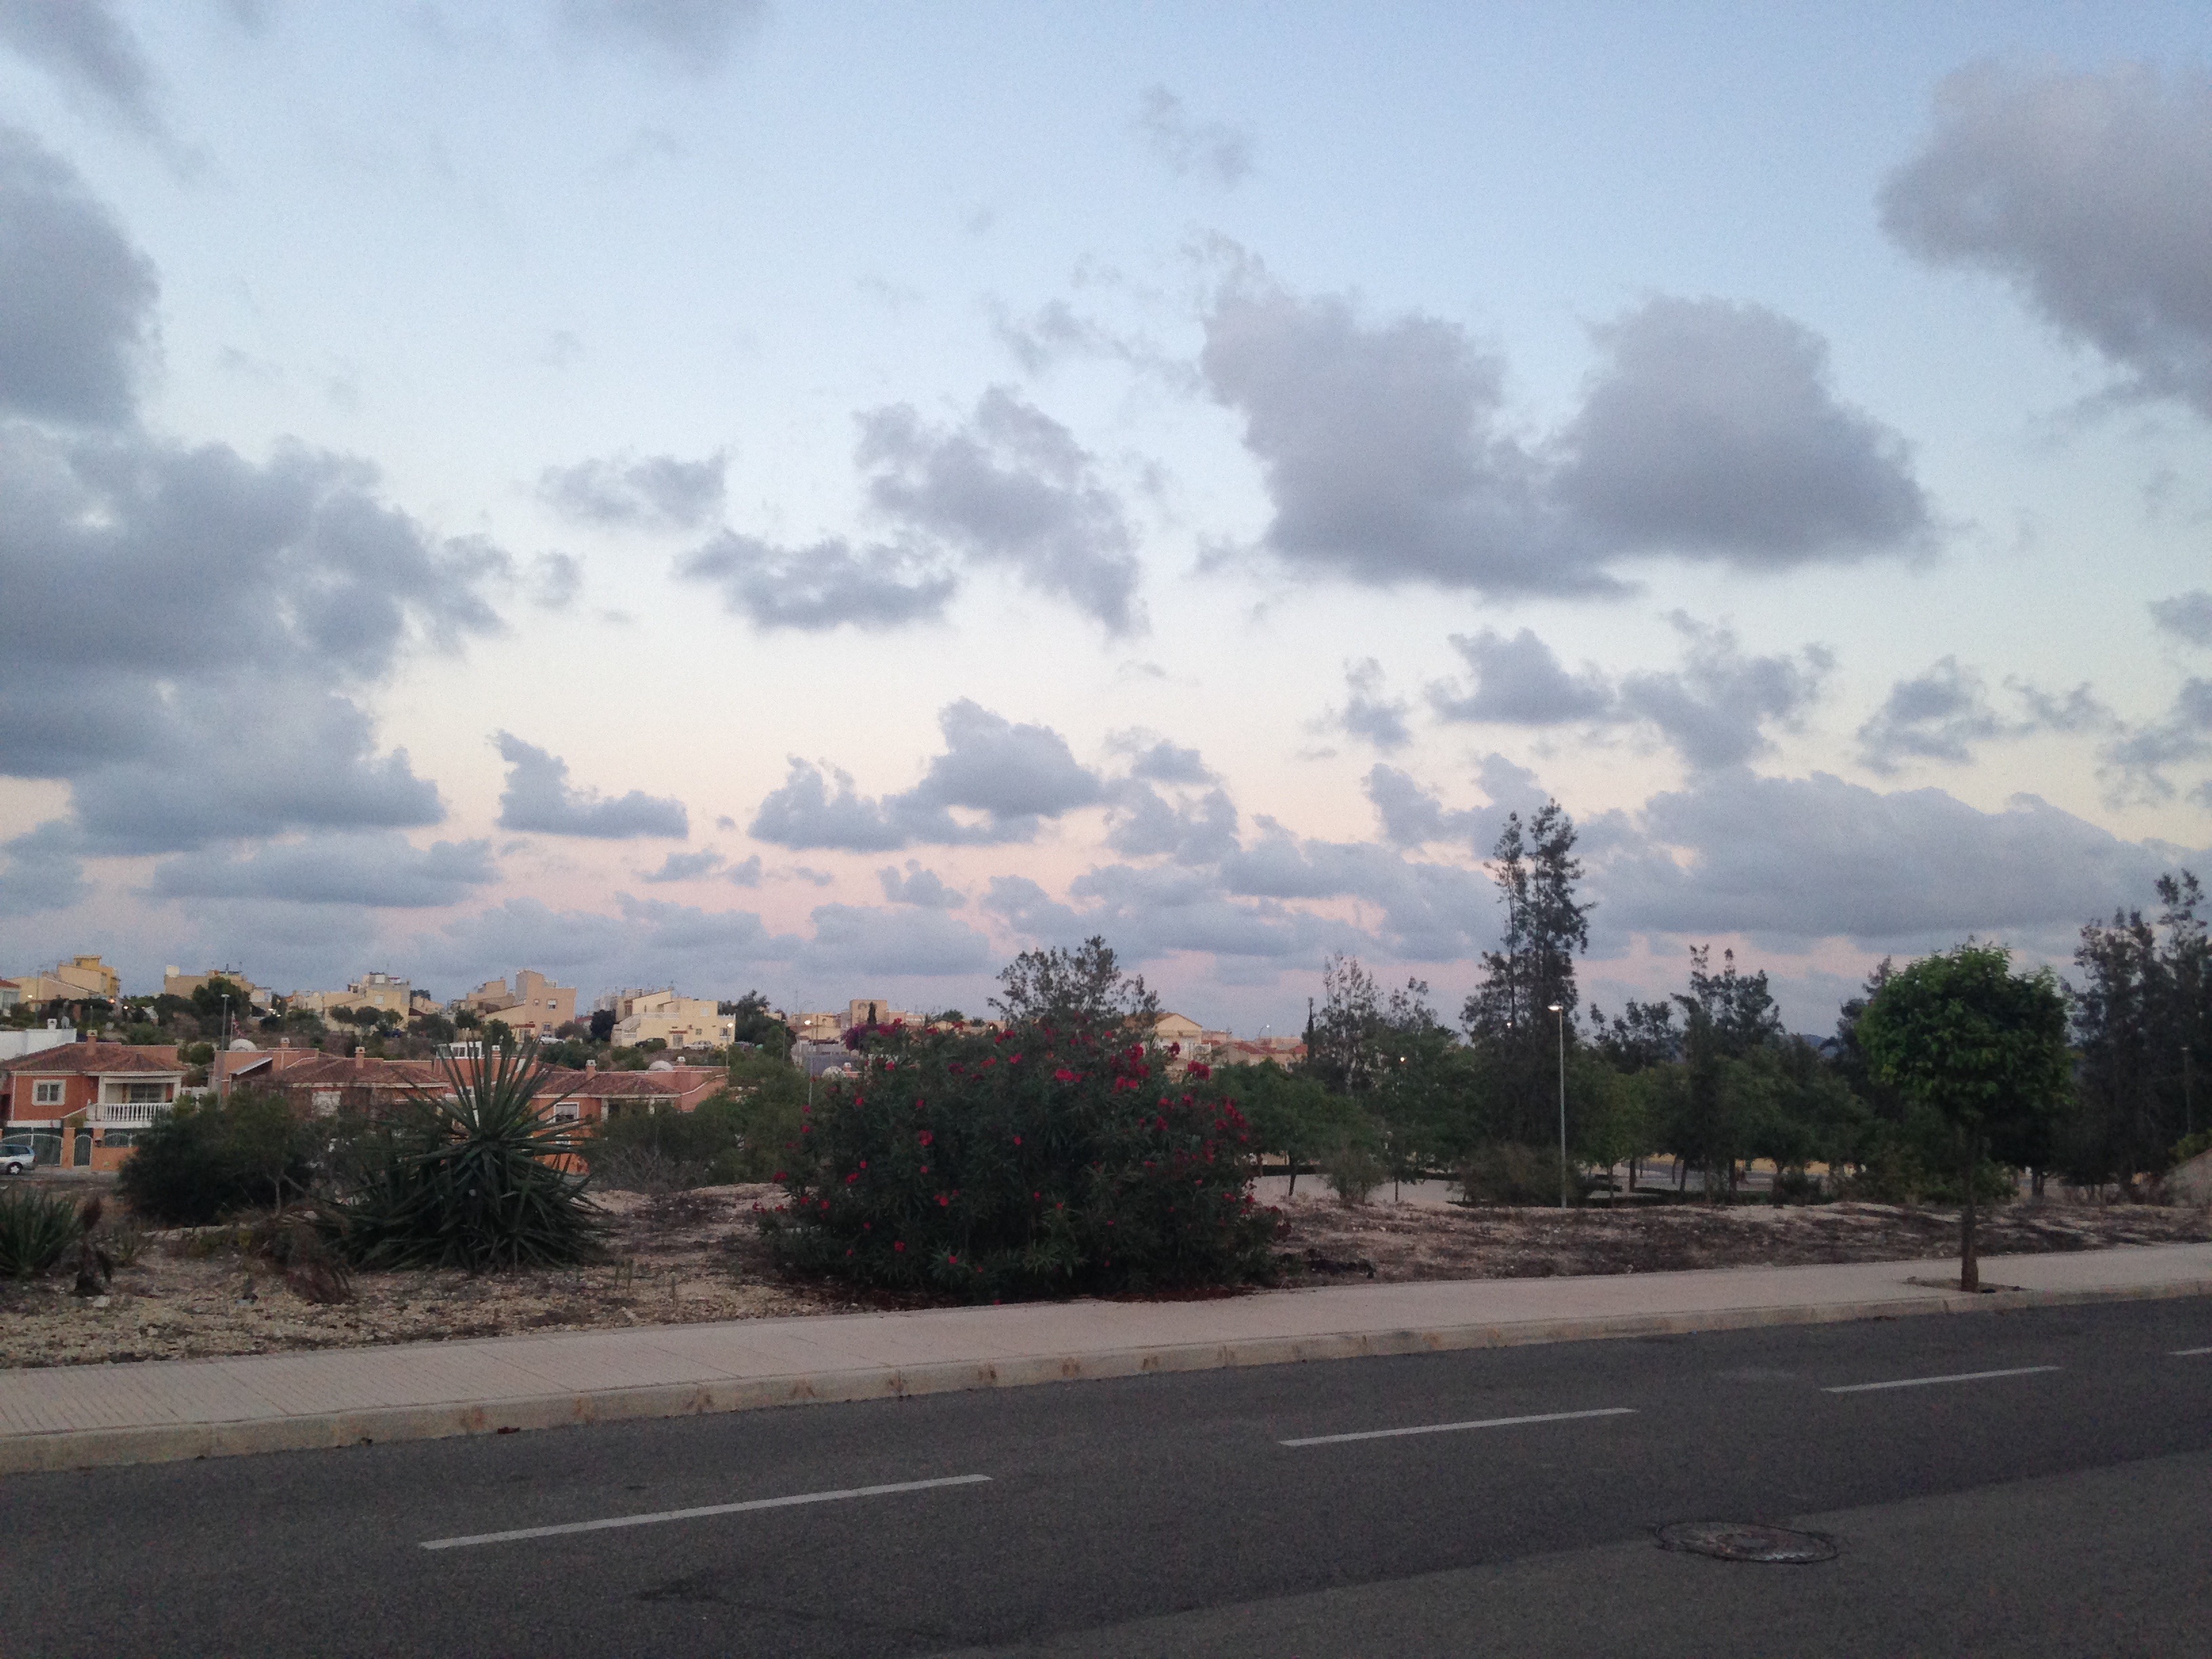
horizon, cloud, sky, road, morning, highway, panorama, dusk, suburb, weather, road trip, residential area, atmospheric phenomenon